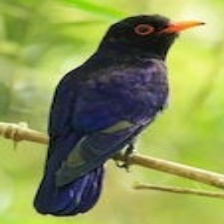
Species: VIOLET CUCKOO
Scientific name:  CHRYSOCOCCYX XANTHORHYNCHUS